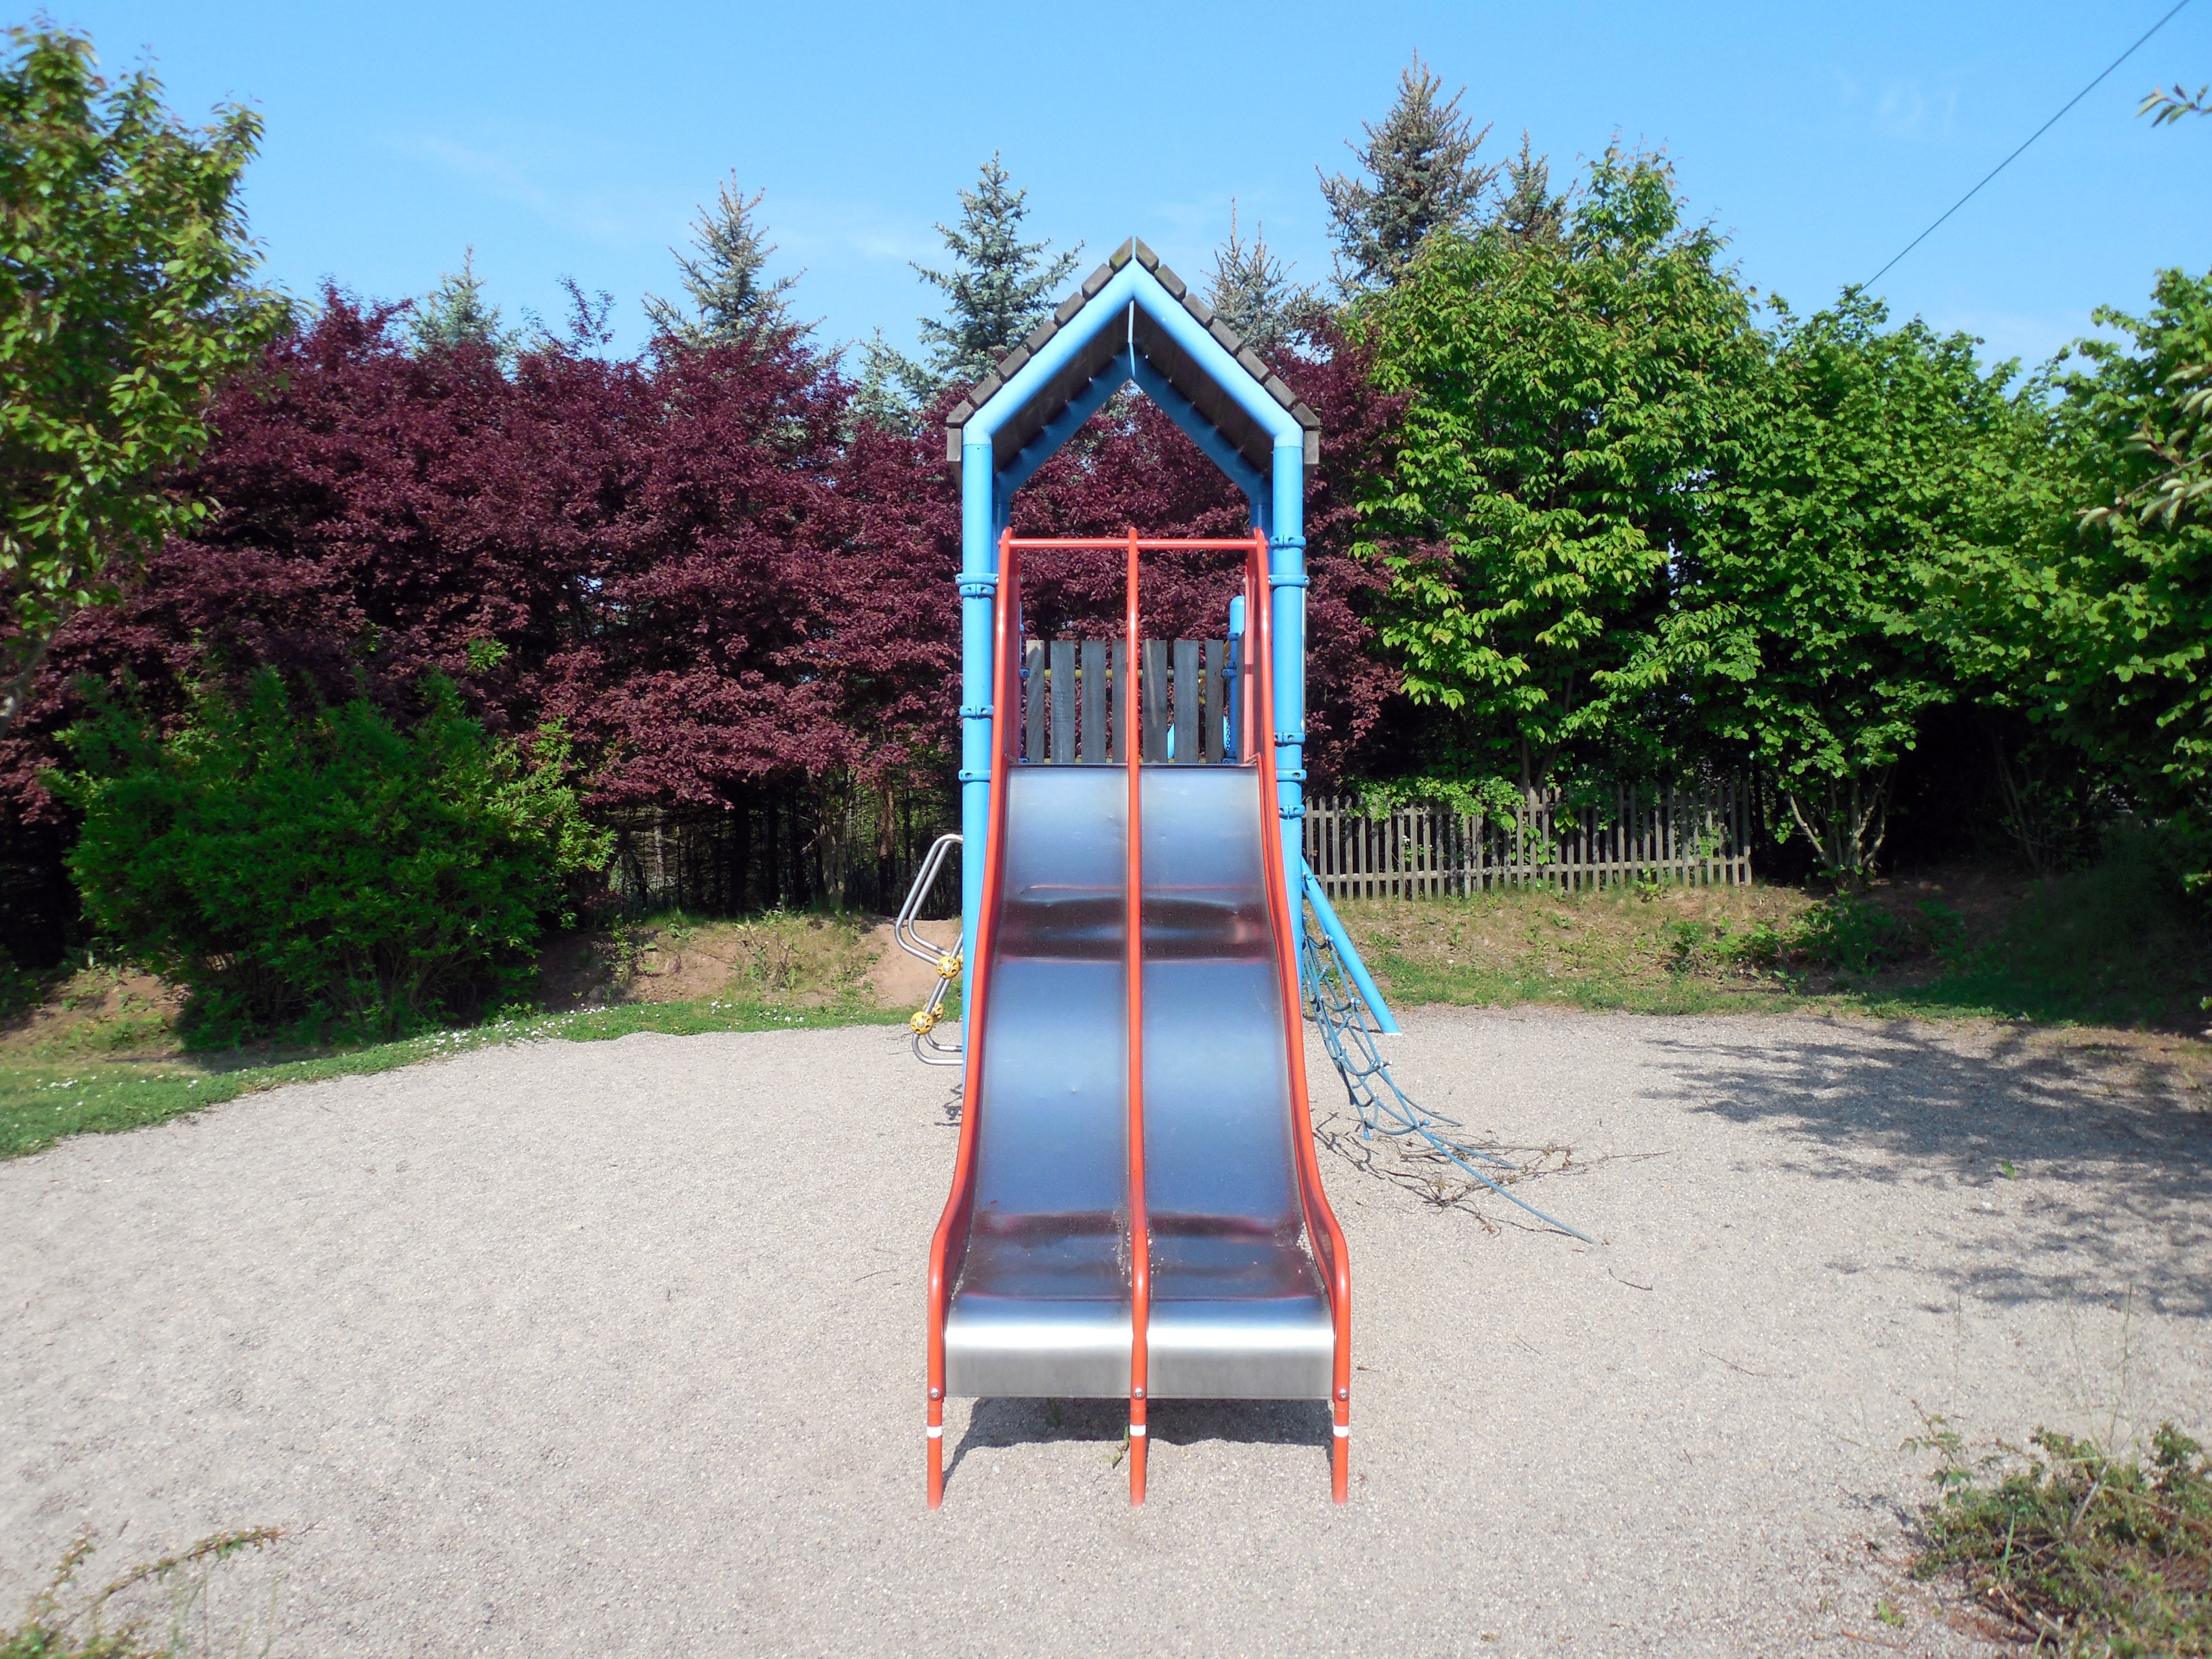
play, city, recreation, park, backyard, swing, public space, fun, playground, slide, game device, children's playground, outdoor recreation, human settlement, outdoor play equipment, playground slide